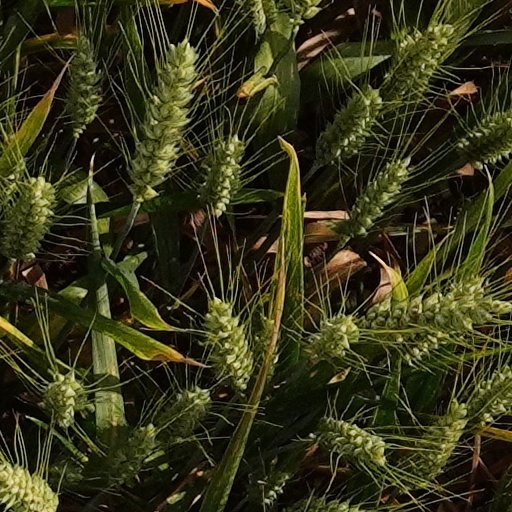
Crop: wheat